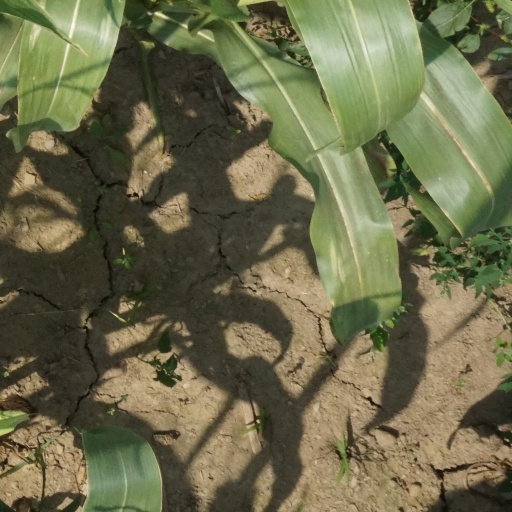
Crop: maize; corn